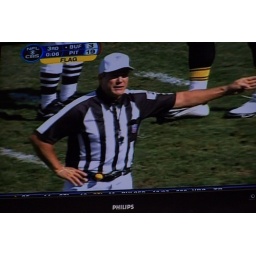
Can't believe it. Throw in the red towel on that one.